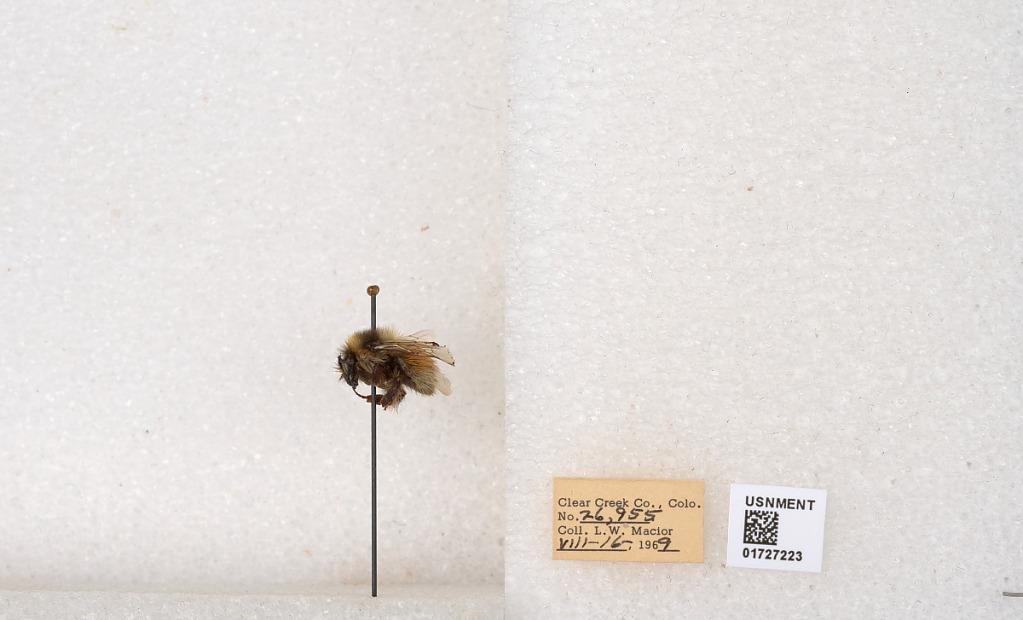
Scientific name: Bombus (Pyrobombus) sylvicola Kirby
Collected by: L. Macior
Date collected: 1969-8-16
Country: United States
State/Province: Colorado
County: Clear Creek
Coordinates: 39.7006, -105.694